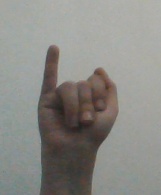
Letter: meem